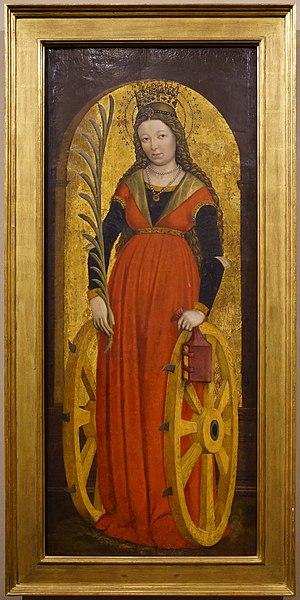
Catherine d'Alexandrie, avec feuille de palmier et livre de ceinture, entre deux roues Italiano: Caterina d'Alessandria, con palma e libro da cintura, tra due ruote di supplizio
Le Maestro di Crea ou plus complètement Maestro della Cappella di Santa Margherita a Crea désigne le peintre anonyme qui entre 1474 et 1479 fut appelé par le marquis de Monferrat, Guglielmo VIII Paleologo, pour réaliser les fresques de la chapelle Sainte-Marguerite, au sanctuaire de la Madone de Crea, au Mont Sacré de Crea.